Kuria labeo

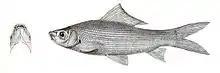

The fish has been known to reach 1.5 meters in length and weigh 1.4 kilograms. It is a freshwater fish usually found in rivers, and it is sometimes seen in paddy fields. It spawns during the monsoon around July and August.